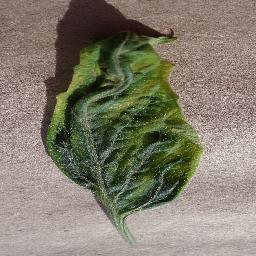
Label: Tomato___Tomato_Yellow_Leaf_Curl_Virus